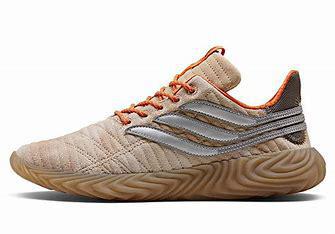
Brand: Adidas
Model: Sobakov